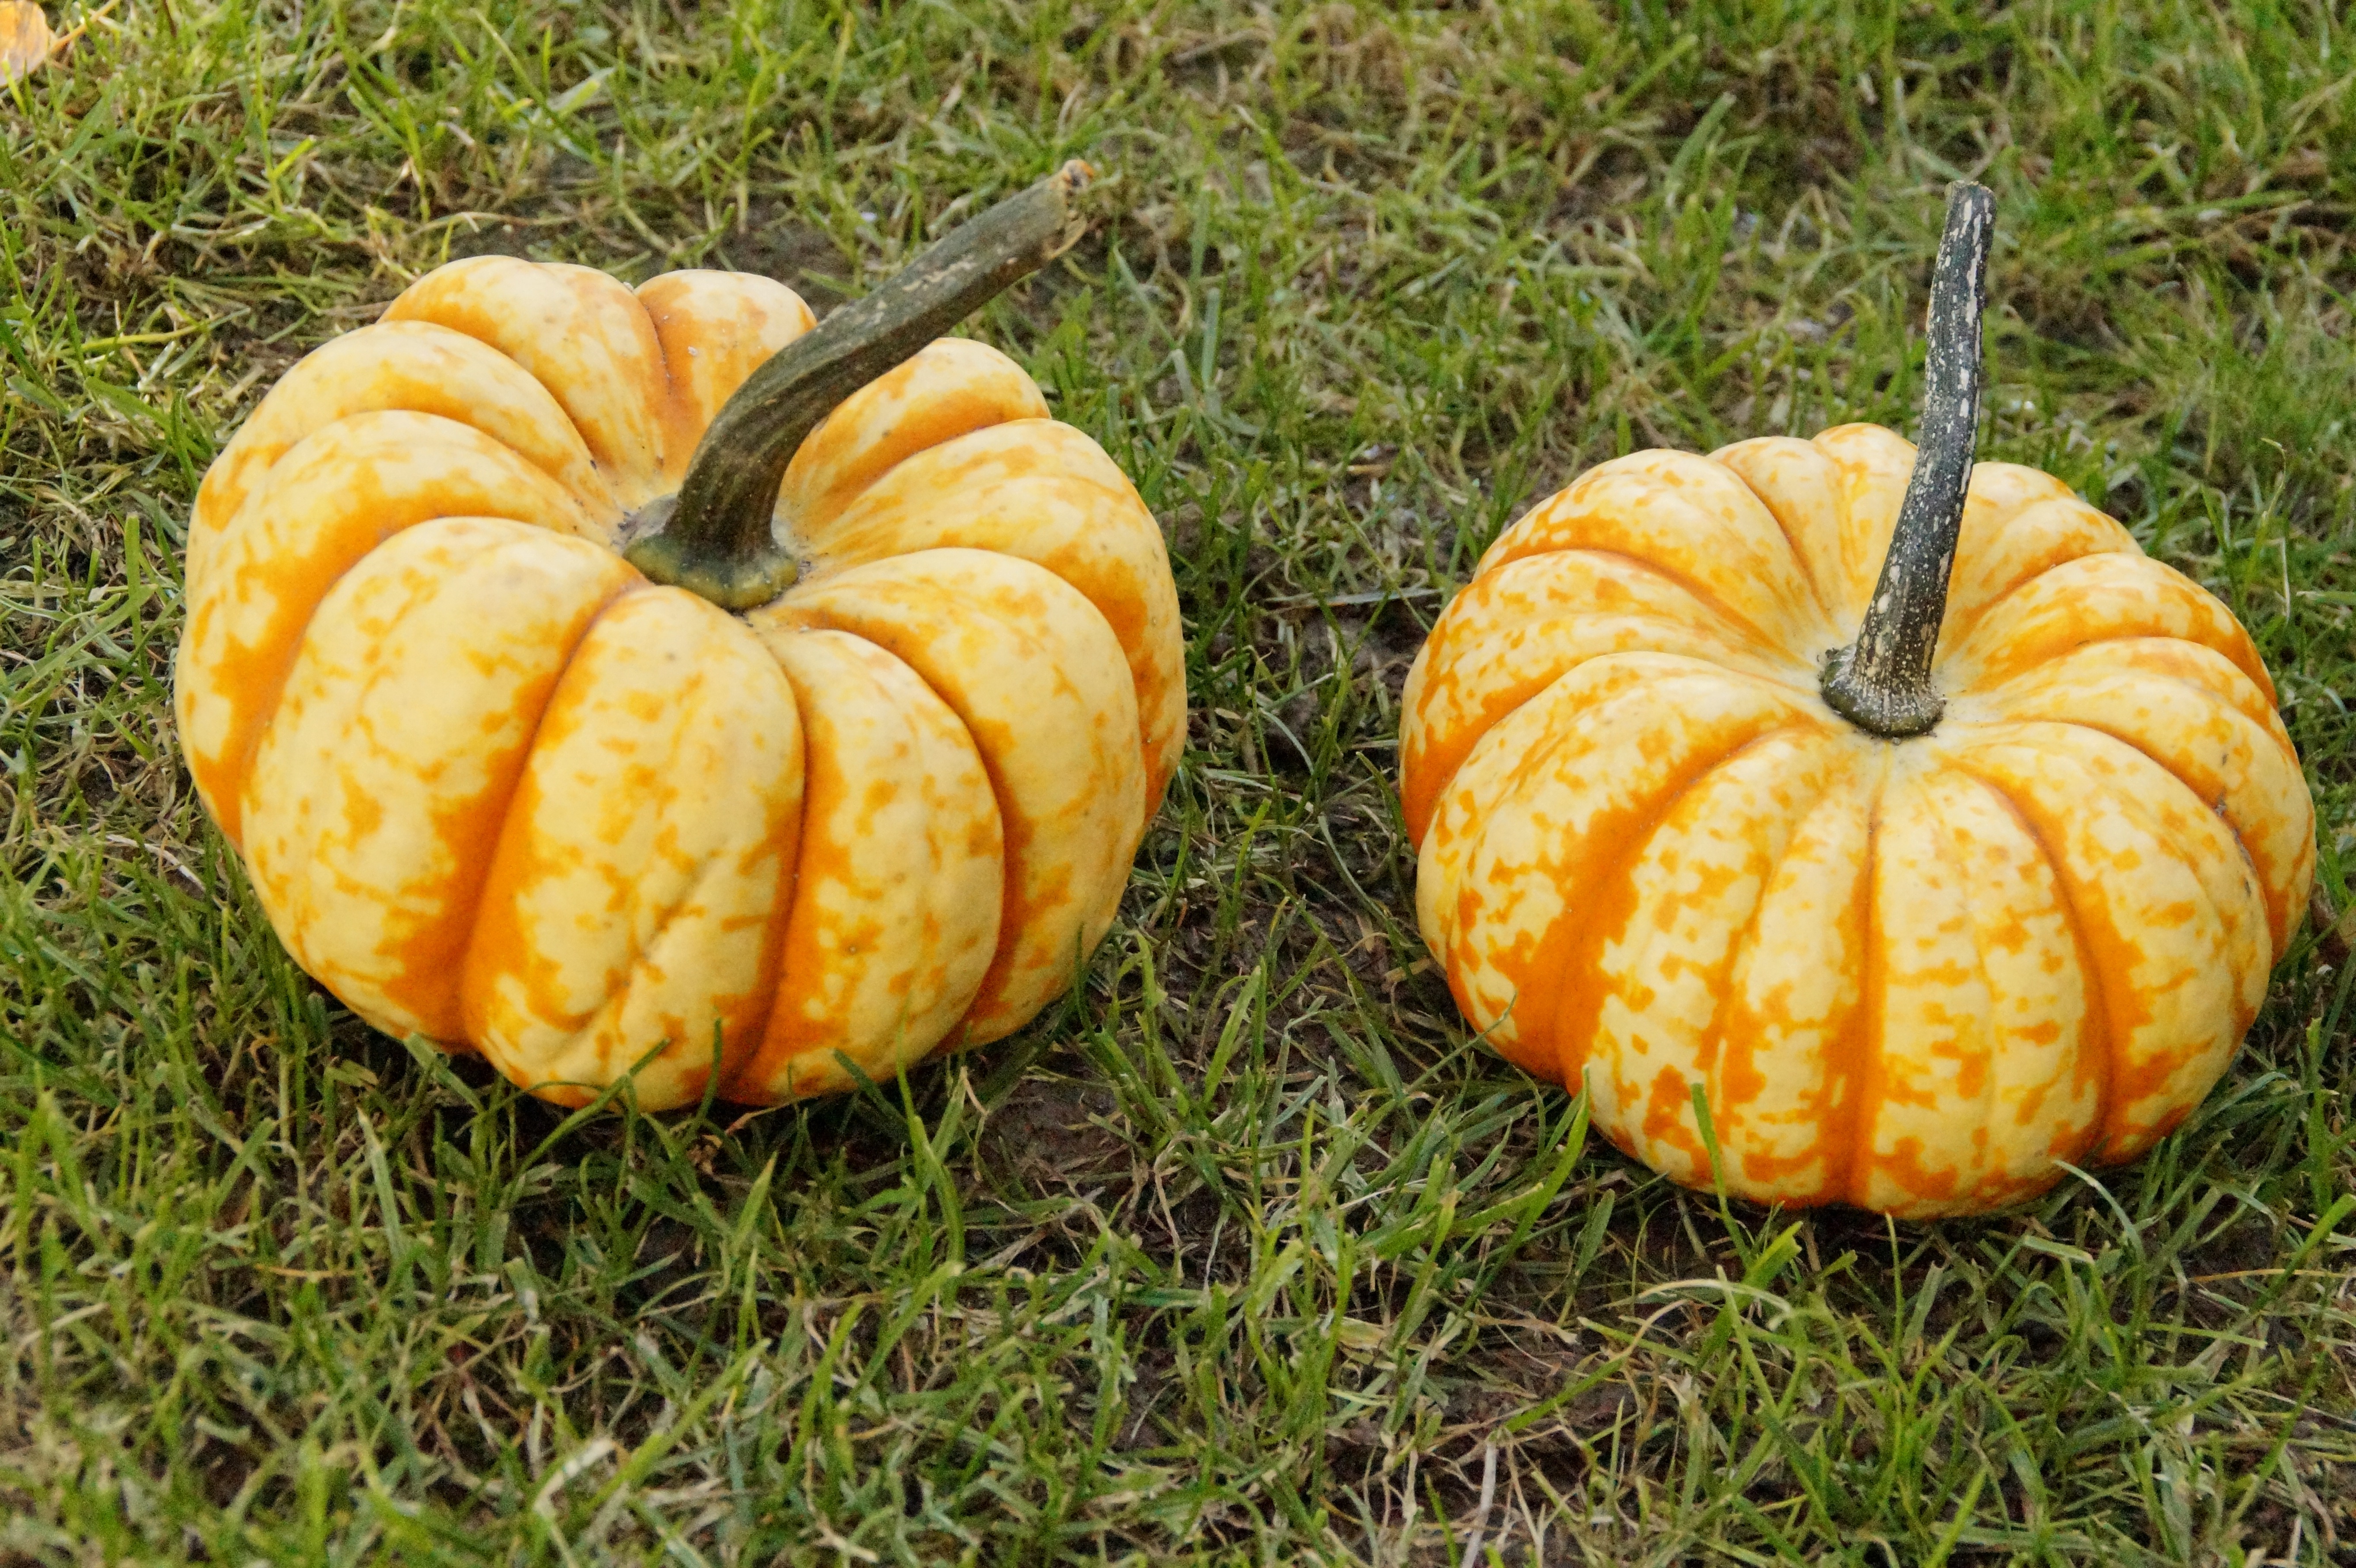
decoration, orange, food, produce, autumn, pumpkin, gourd, calabaza, carving, october, pumpkins, cucurbita, autumn motives, winter squash